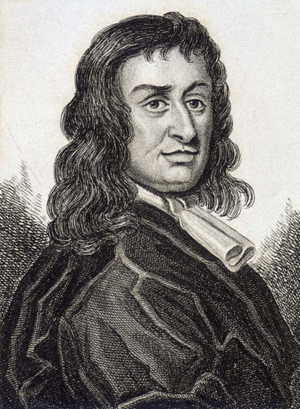
Thomas Blood, né en 1618 et mort le 24 août 1680, est un officier anglo-irlandais connu pour avoir tenté de dérober les joyaux de la Couronne britannique à la tour de Londres le 9 mai 1671.
Peveril du Pic est un roman historique de l'auteur écossais Walter Scott, paru le 7 janvier 1823 sous la signature « par l'auteur de Waverley, Kenilworth, etc. » Le récit a pour cadre l'Angleterre et l'île de Man au XVIIᵉ siècle. C'est le plus long des romans de Scott.